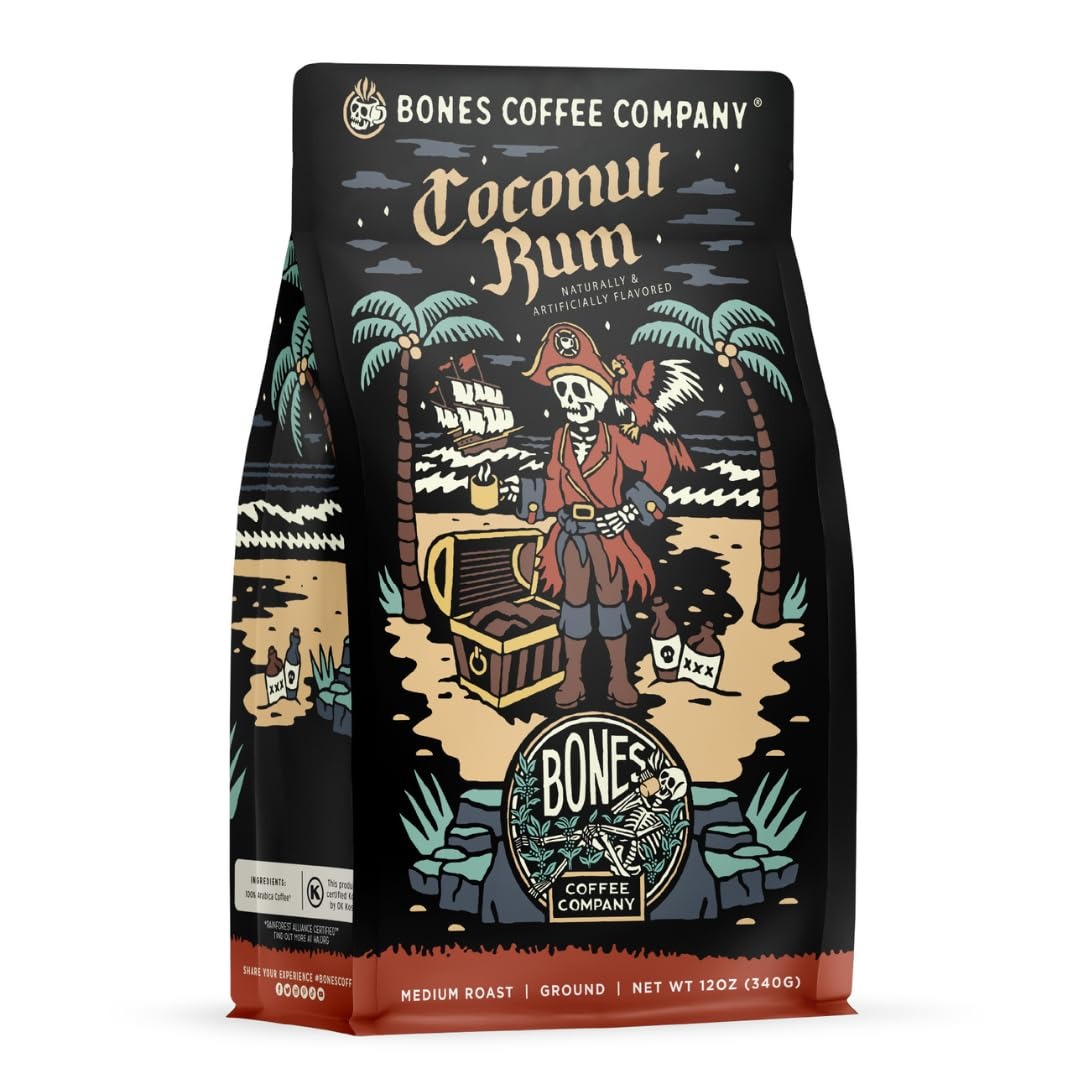
Item Name: Bones Coffee Company Coconut Rum Flavored Coffee Beans, Medium Roast Ground Coffee Low Acid, Coconut and Rum Flavor (12 oz)
Bullet Point 1: Across the vast sea where white sand and gold pieces make up the shore of Bones Island, there lies the most elusive treasure. It is said to be the precious treasure of a pirate king: the perfect blend of bootleg rum, fresh coconuts and the finest coffee beans in the world
Bullet Point 2: Artisan roasted coffee beans; Carefully selected coffee beans roasted in small batches so you get fresh coffee; Each bag is packaged in resealable bags to maintain freshness
Bullet Point 3: Whole bean coffee and ground coffee; Our ground coffee is suited for use in auto drip machines; Grind the whole beans to the required coarseness for french press, pour over or cold brew methods
Bullet Point 4: Vegan and keto friendly; Enjoy our flavored coffee without feeling guilty; Our gourmet coffee is keto and vegan friendly with no dairy, no sugar or carbs
Bullet Point 5: Fresh arabica beans; Our Brazilian coffee beans are ethically sourced and each batch is roasted fresh; Our medium roast arabica coffee gives you a smooth flavor with low acidity, sweet aroma and unique taste
Product Description: Bones Coffee Company stands out as an enticing alternative to what usually lines the shelves at the local grocery store. As small batch roasters, we bring imaginative flavors and colorful artwork to our customers. Bones Coffee provides seriously fresh, delicious coffee right to your doorstep. Our loyal customers have fueled our success and ignited our passion to keep bringing delectable flavors and unique experiences in every cup.
Value: 12.0
Unit: Ounce

Price: 17.99